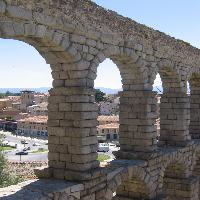
Weather: sun or clear